Oral torus

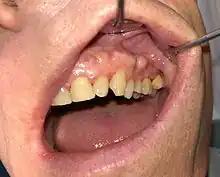
Buccal Exostoses (torus on the upper gums, near the cheeks)

These bony growths can vary in size and appear in groups; their size may also fluctuate throughout an individual's life. Some people are born with this condition while others may develop it—the growth is usually slow in these cases and some individuals do not notice when they occur due to them being asymptomatic.